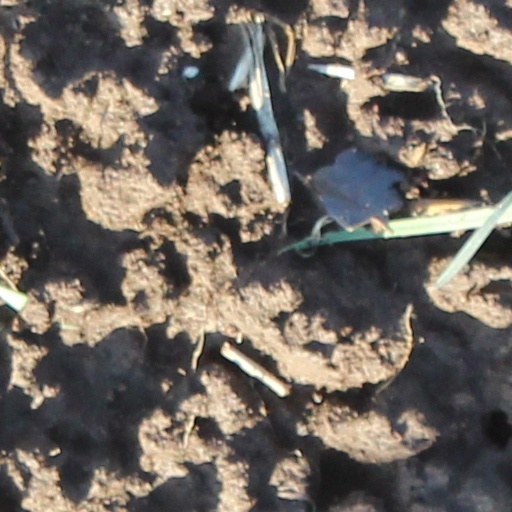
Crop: wheat